Eucalyptus wandoo

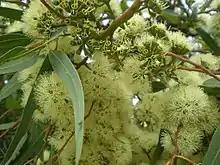
"E. wandoo" blossom and capsules

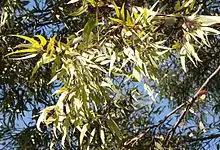
"E. wandoo" foliage

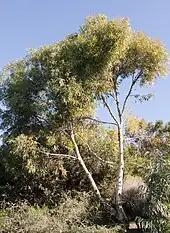
"E. wandoo" cultivated in Jardí Botànic de Barcelona

Eucalyptus wandoo, commonly known as wandoo, dooto, warrnt or wornt and sometimes as white gum, is a small to medium-sized tree that is endemic to the southwest of Western Australia. It has smooth bark, lance-shaped adult leaves, flower buds in groups of nine to seventeen, white flowers and conical to cylindrical fruit. It is one of a number of similar "Eucalyptus" species known as "wandoo".